Sáhkku

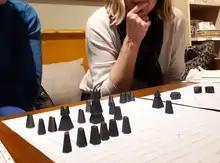
A game of Lágesvuon' sáhkku in play. Áltá, 2018.

Lágesvuotna sáhkku is a reconstruction of the type of sáhkku played in the Lágesvuotna area. The reconstruction was made by local elder Edmund Johansen.